Country Music: The Spirit of America

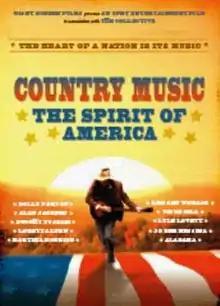
Theatrical release poster

Country Music: The Spirit of America is a 2003 documentary film, in the IMAX format, written and co-produced by Tom Neff and co-directed by Neff, Steven Goldmann and Keith Melton. Randy Scruggs was also a producer on the film and wrote the music score. The film traces the history of the United States in the 20th Century through country music, and is also known as Our Country.